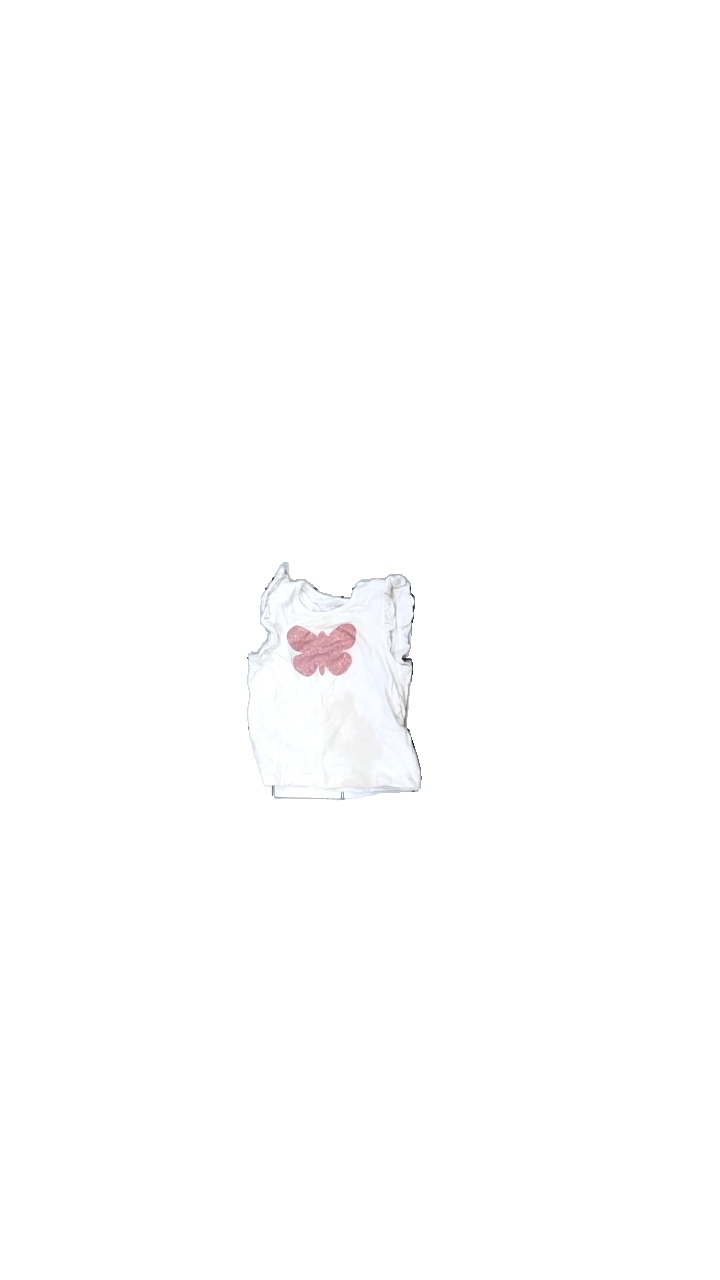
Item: T-shirt (Children)
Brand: Mywear (ica)
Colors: White, Pink
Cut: Regular, C-collar
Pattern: Logo print
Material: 100% cotton
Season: All
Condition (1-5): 2
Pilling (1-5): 1
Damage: stained
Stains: Major
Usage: Export
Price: <50